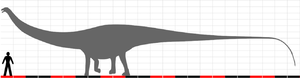
Dinheirosaurus est un genre éteint de très grands dinosaures herbivores sauropodes de la famille des diplodocidés ayant vécu au Jurassique supérieur, il y a environ 152 Ma, au Portugal, où il a été découvert dans la formation géologique de Camadas de Alcobaça en 1987.